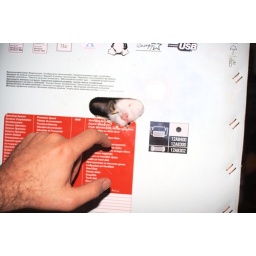
0101 020715 cat in a box